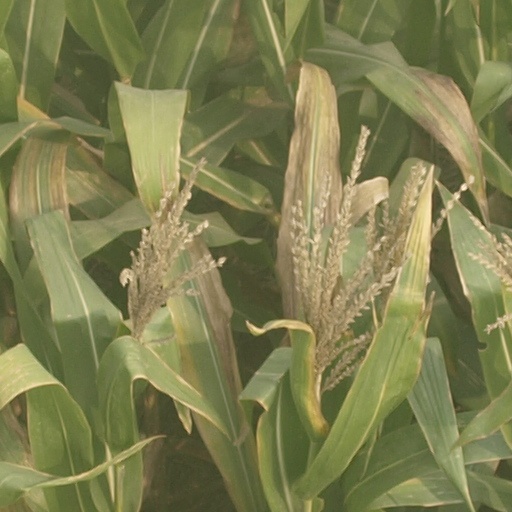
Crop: maize; corn